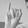
ASL letter: I